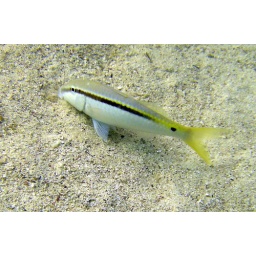
Goat fish foraging in the sand